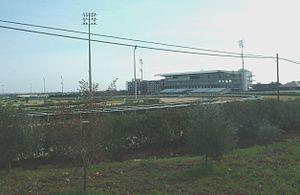
L'ancienne province de Syracuse devenue Libre consortium municipal est une province italienne de Sicile dont la capitale est Syracuse. La province compte 404 271 habitants et a une superficie de 2 109 km². Elle a une densité de 189 hab./km². Elle a des frontières avec la province de Catane au nord-ouest et avec la province de Raguse à l'ouest. Elle est bordée par les mers Ionienne et Méditerranée.